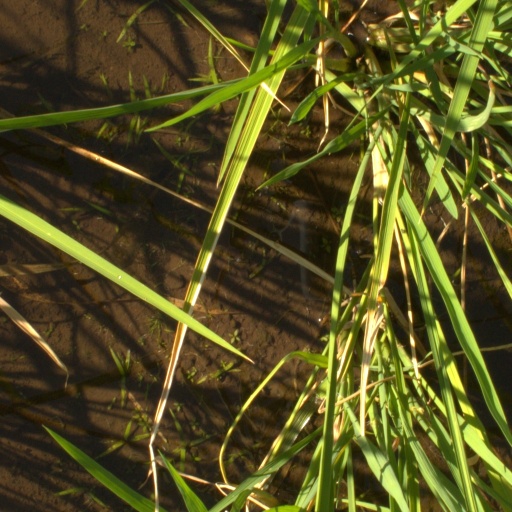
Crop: rice